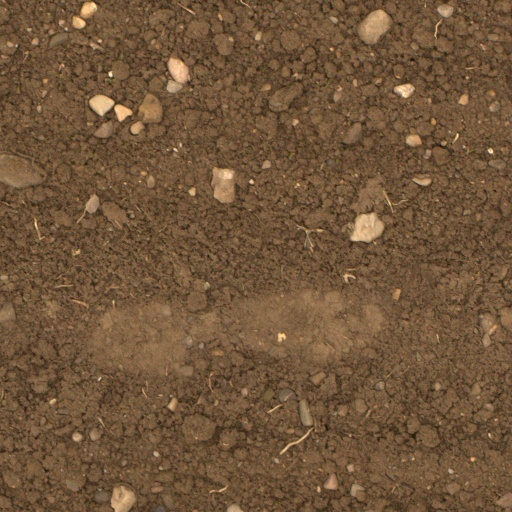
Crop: wheat